Bernt Pessart

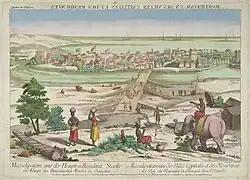
View of Masulipatam (Bandar), 1676. Originally an unimportant fishing village, yet in the 17th century its commercial importance began to grow.

Masulipatnam was the center of the cotton trade, which was heavily demanded on the Sunda Islands. Though you could also buy tobacco, iron, steel, indigo dye, and various gems.